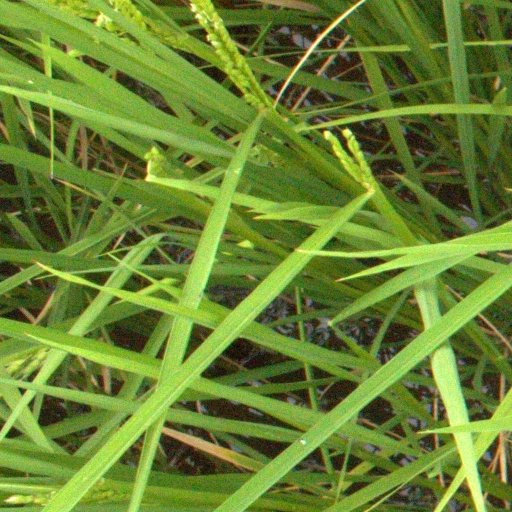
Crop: rice